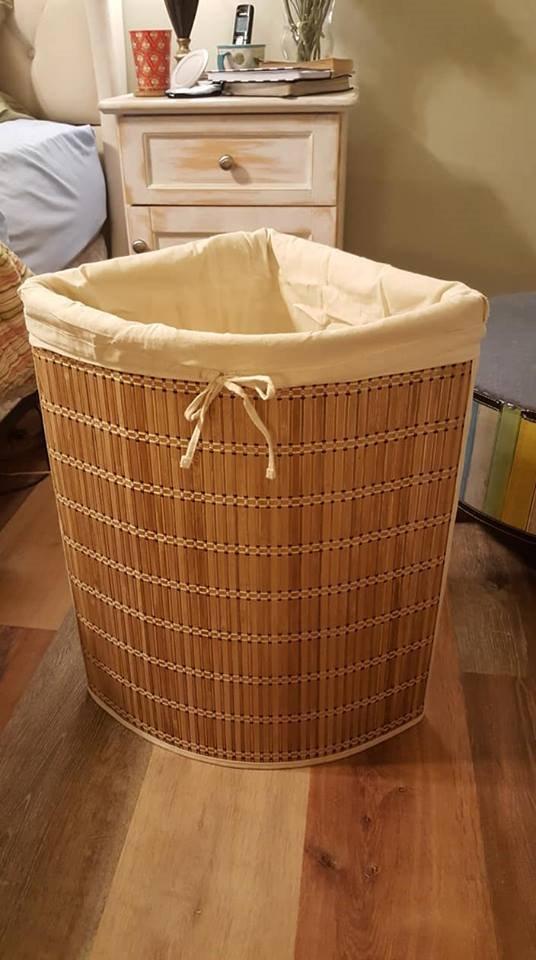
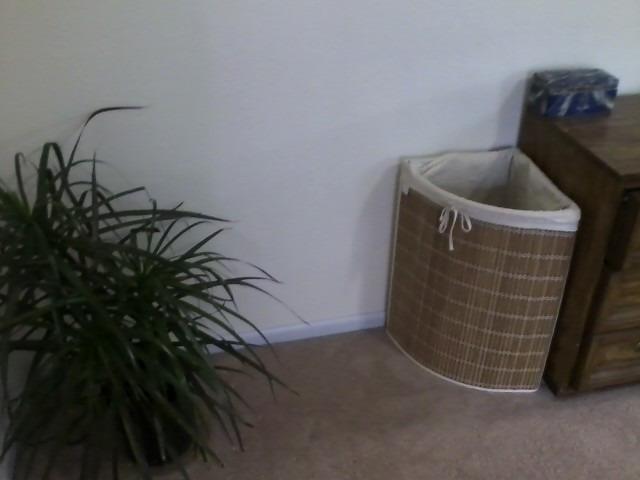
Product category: items_hamper
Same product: yes